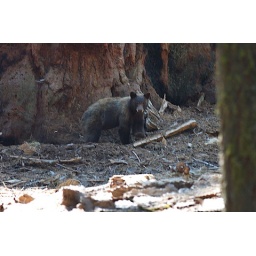
black bear in a giant sequoia's shade